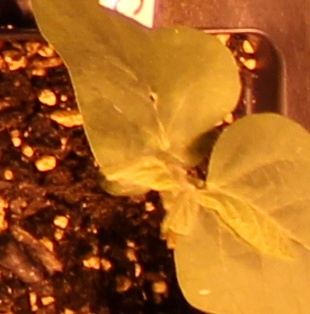
Label: Soybean